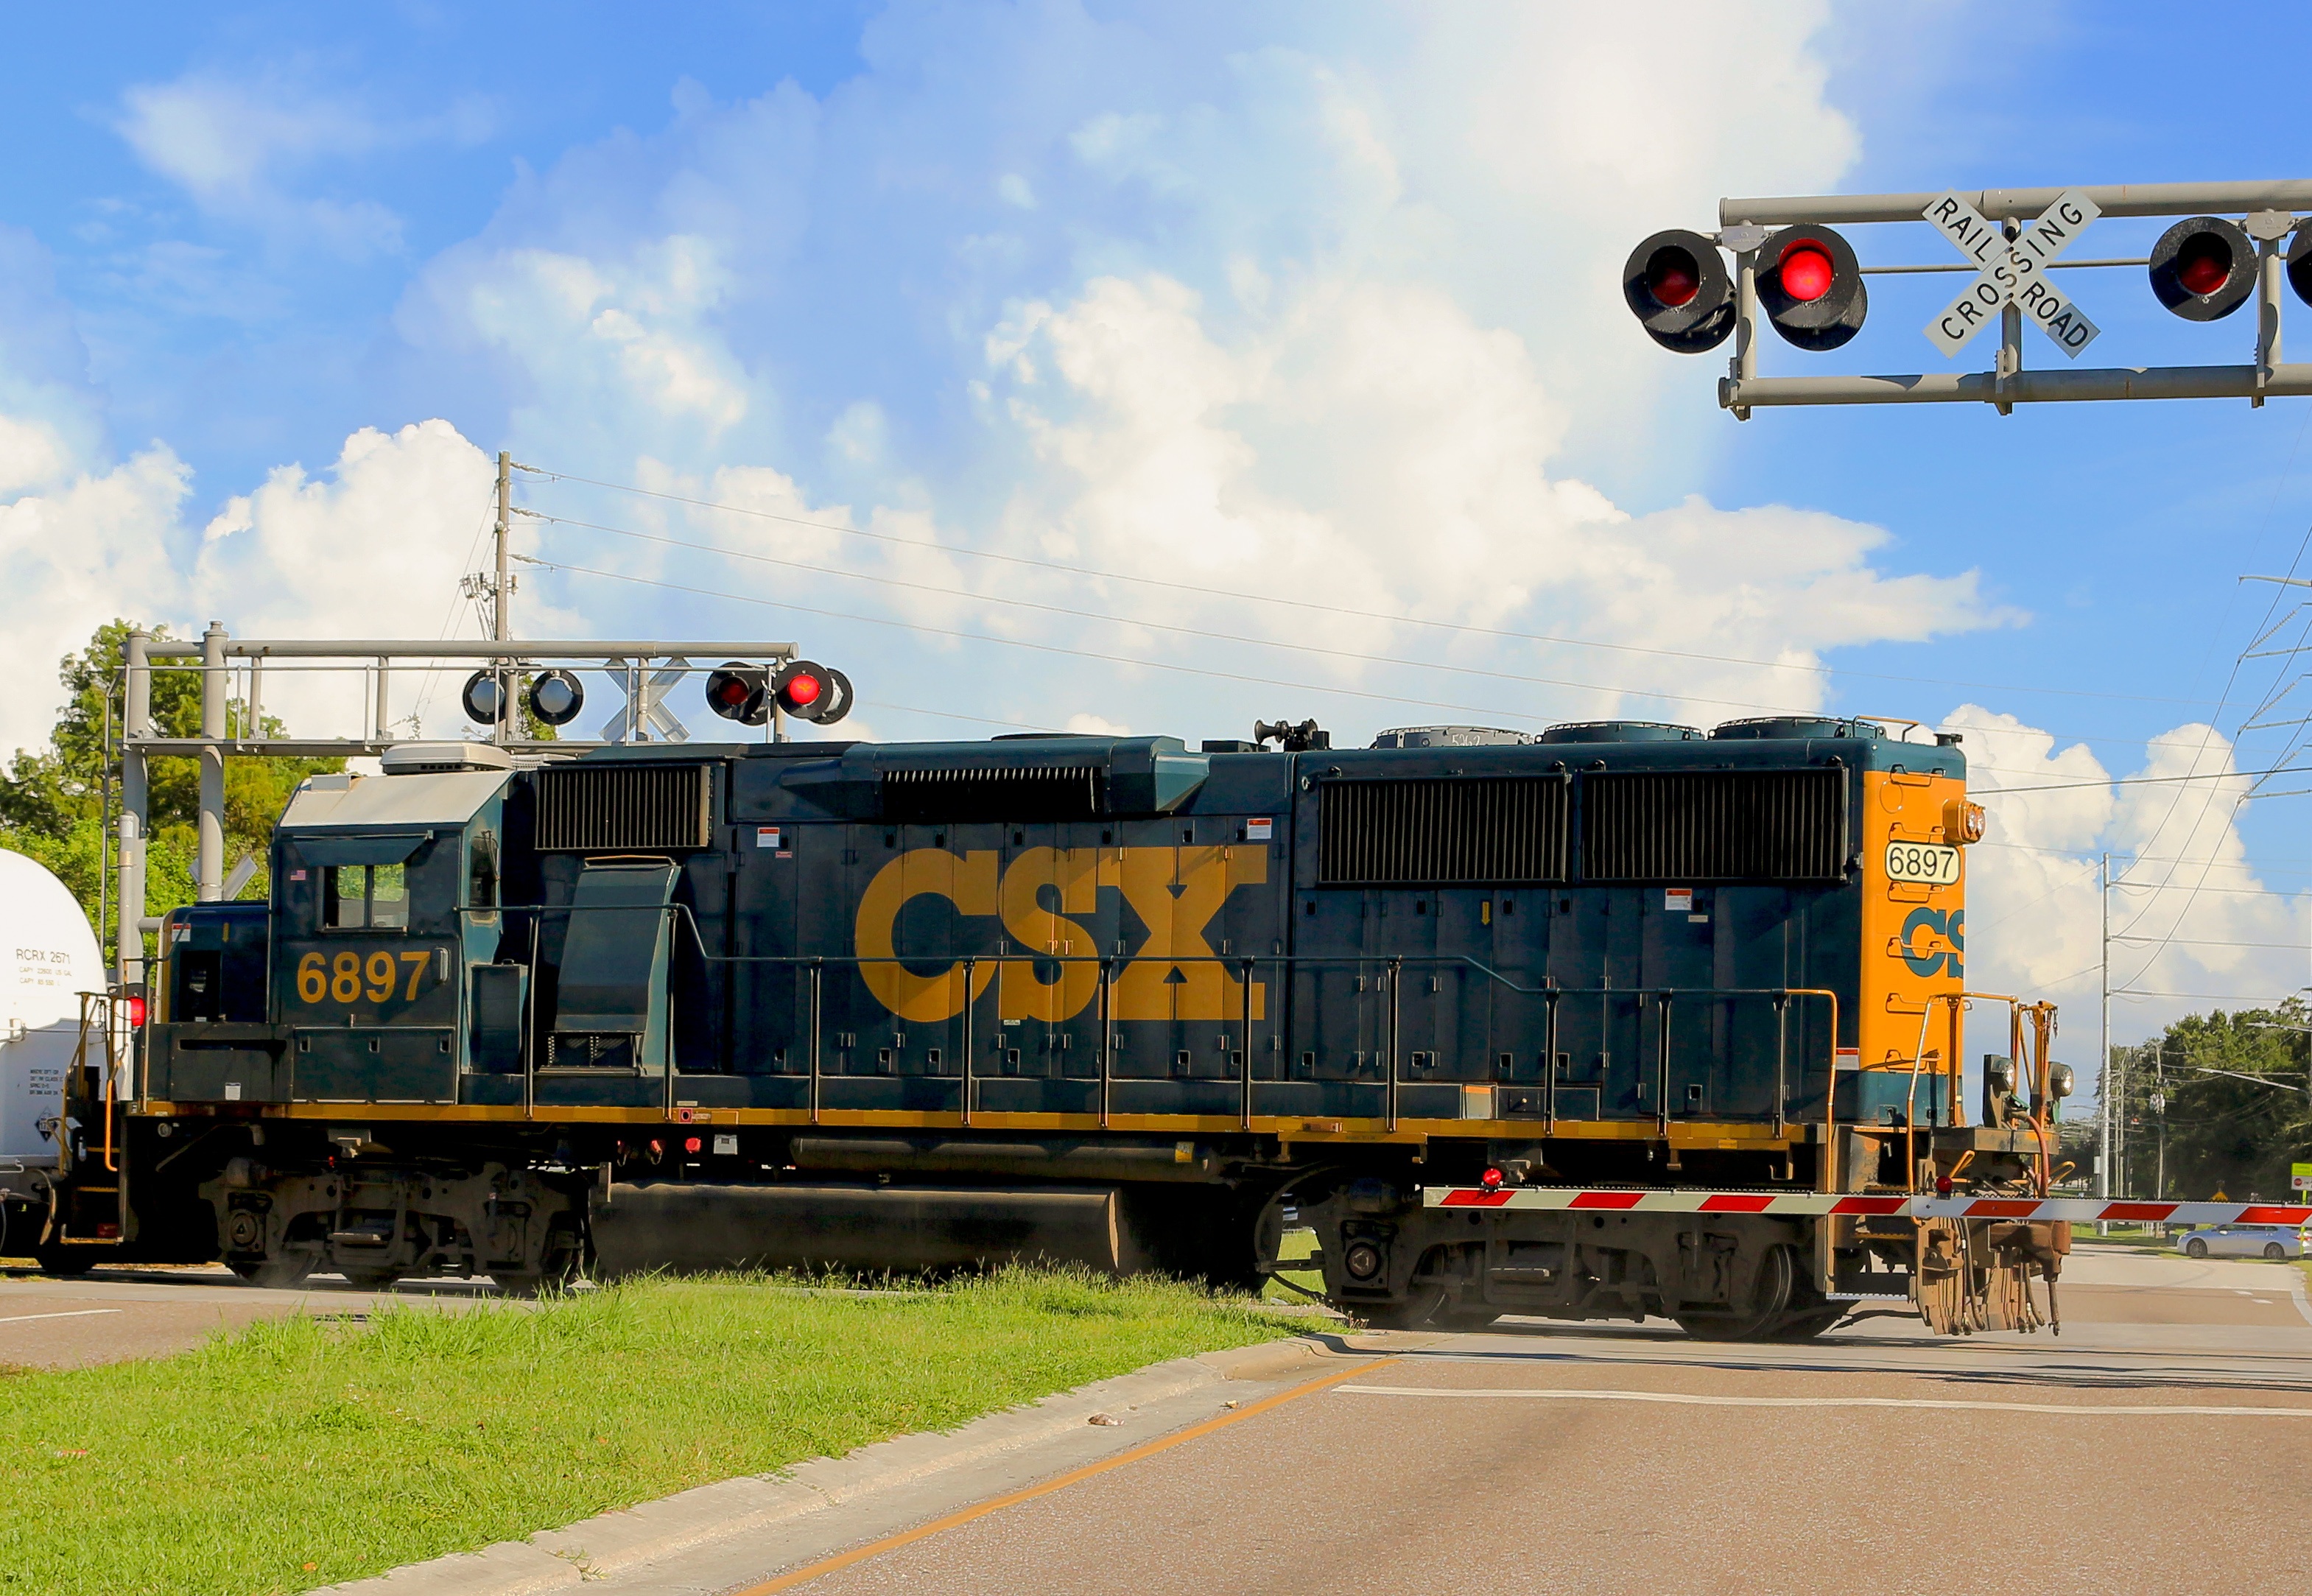
railway, train, transport, vehicle, merchandise, public transport, locomotive, passenger, rail transport, signals, cross road, land vehicle, rolling stock, railroad car